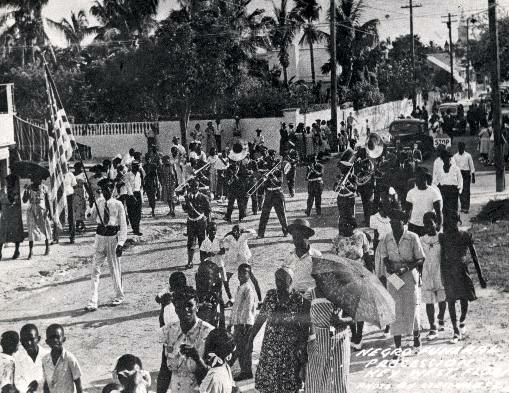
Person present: Yes